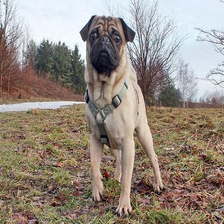
Species: dog
Breed: pug